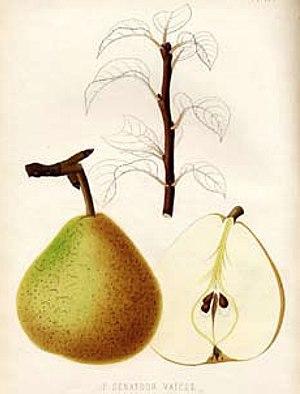
La Sénateur Vaïsse est une variété de poire, rare et ancienne.
Claude-Marius Vaïsse est un fonctionnaire et homme politique français né à Marseille le 8 août 1799 et mort à Lyon le 29 août 1864. Ministre de l'Intérieur pendant onze semaines dans l'éphémère petit ministère en 1851, les travaux de rénovation urbaine de Lyon, qu'il mène en tant que préfet du Rhône sous le Second Empire font connaître à la ville des transformations semblables à celles de Paris à la même époque, et lui valent le surnom d'« Haussmann lyonnais ». En poste à Lyon de mars 1853 jusqu'à sa mort, il conduit notamment la rénovation du centre-ville avec le percement de la rue Impériale et de la rue de l'Impératrice. Il fait également créer le Parc de la Tête d'or.